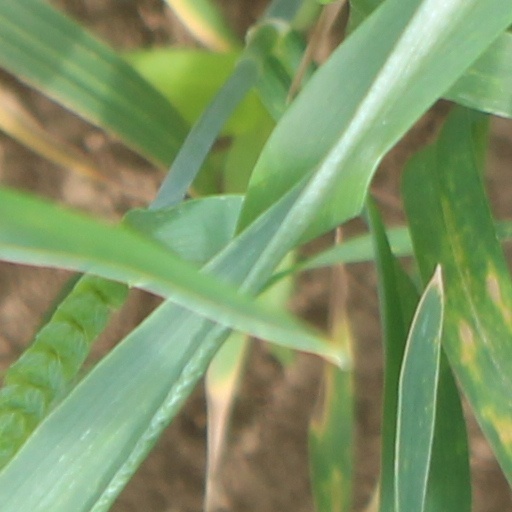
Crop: wheat